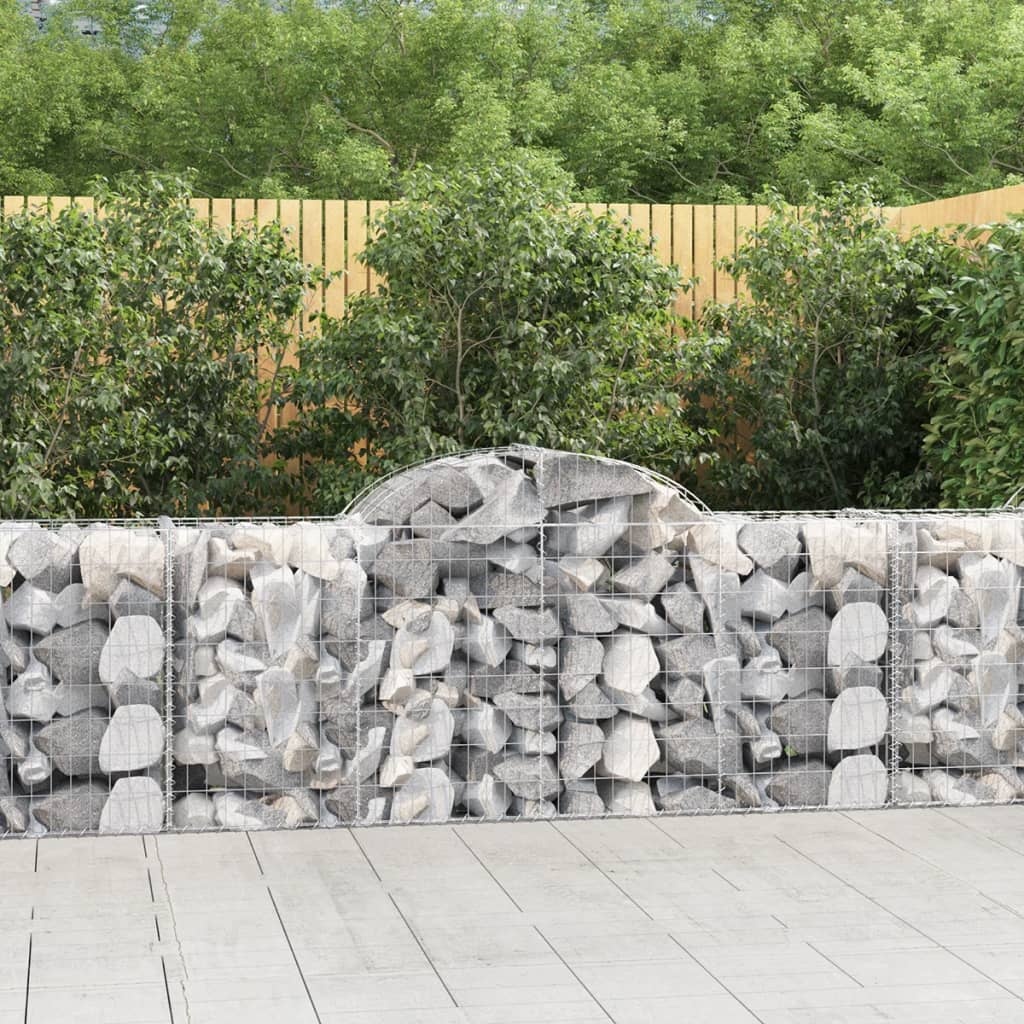
vidaXL Arched Gabion Baskets 14 pcs 200x50x80/100 cm Galvanised Iron
Brand: vidaXL
These handy gabion baskets are specially designed as decorative and sound-insulating garden barriers. Durable material: It is made of corrosion-resistant galvanised iron for stability and durability, and with a sturdy gabion wire diameter of 3,5 mm, the gabion wall will surely adorn your garden in every season. Stable construction: The arched gabion cage is designed to be filled with rocks or gravel for stable construction. Wide application: You can place the gabion retaining wall anywhere you need to keep the wind and rain out. You can also place it in your backyard, front yard or patio as a decorative addition to your outdoor living space. Strengthened gabion hooks: Included strengthened gabion hooks connect the opposing wire panels tightly together so that the stone cage retaining wall can keep its shape even when filled with rock or other materials. Convenient use: After the assembly is complete, all you need to do is fill the gabion wall basket with stones for immediate use. It can be filled with natural materials such as concrete, sandstone and coloured stone. Good to know:To make assembly as easy as possible, each product is delivered with a manual. The stones are not included in the delivery. Colour: Silver Material: Galvanised iron Dimensions: 200 x 50 x 80/100 cm (L x W x H) Mesh size: 5 x 10 cm (L x W) Wire diameter: 3.5 mm Delivery contains: 14 x Gabion basket
Category: Hardware > Building Materials > Drywall